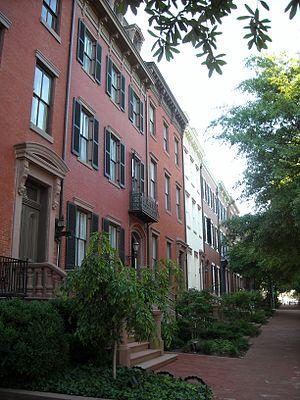
Jackson Place est une rue située juste au nord-est de la Maison-Blanche, bordant l'ouest du Parc Lafayette, entre Pennsylvania Avenue et H Street, NW. Elle est bordée à l'est par plusieurs maisons de ville, qui datent du XIXᵉ siècle et actuelles propriétés du gouvernement fédéral.